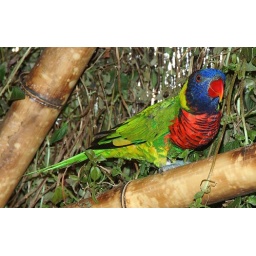
Even the birds are VERY colorful in Jamaica